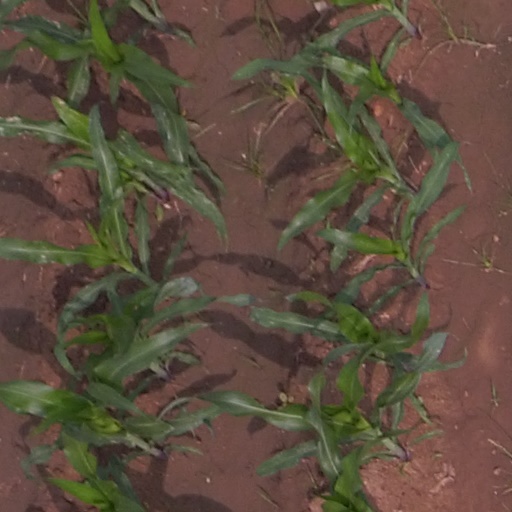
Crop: maize; corn